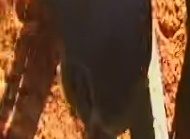
Face region: mouth_nostrils (mouth_chin_nostrils_and_profile)
Pain indicator: not_present